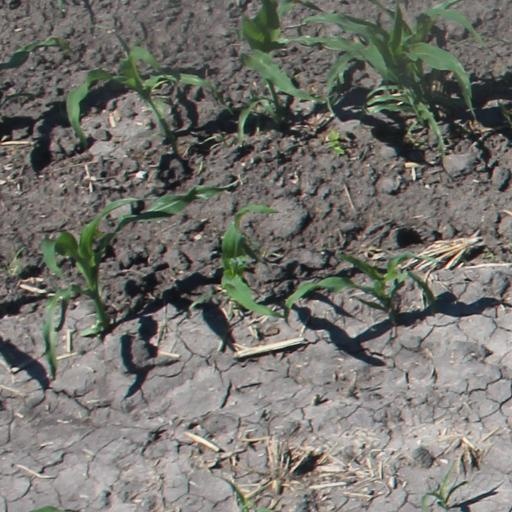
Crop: maize; corn